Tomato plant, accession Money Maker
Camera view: vertical (180 deg); turntable rotation: 30 degrees
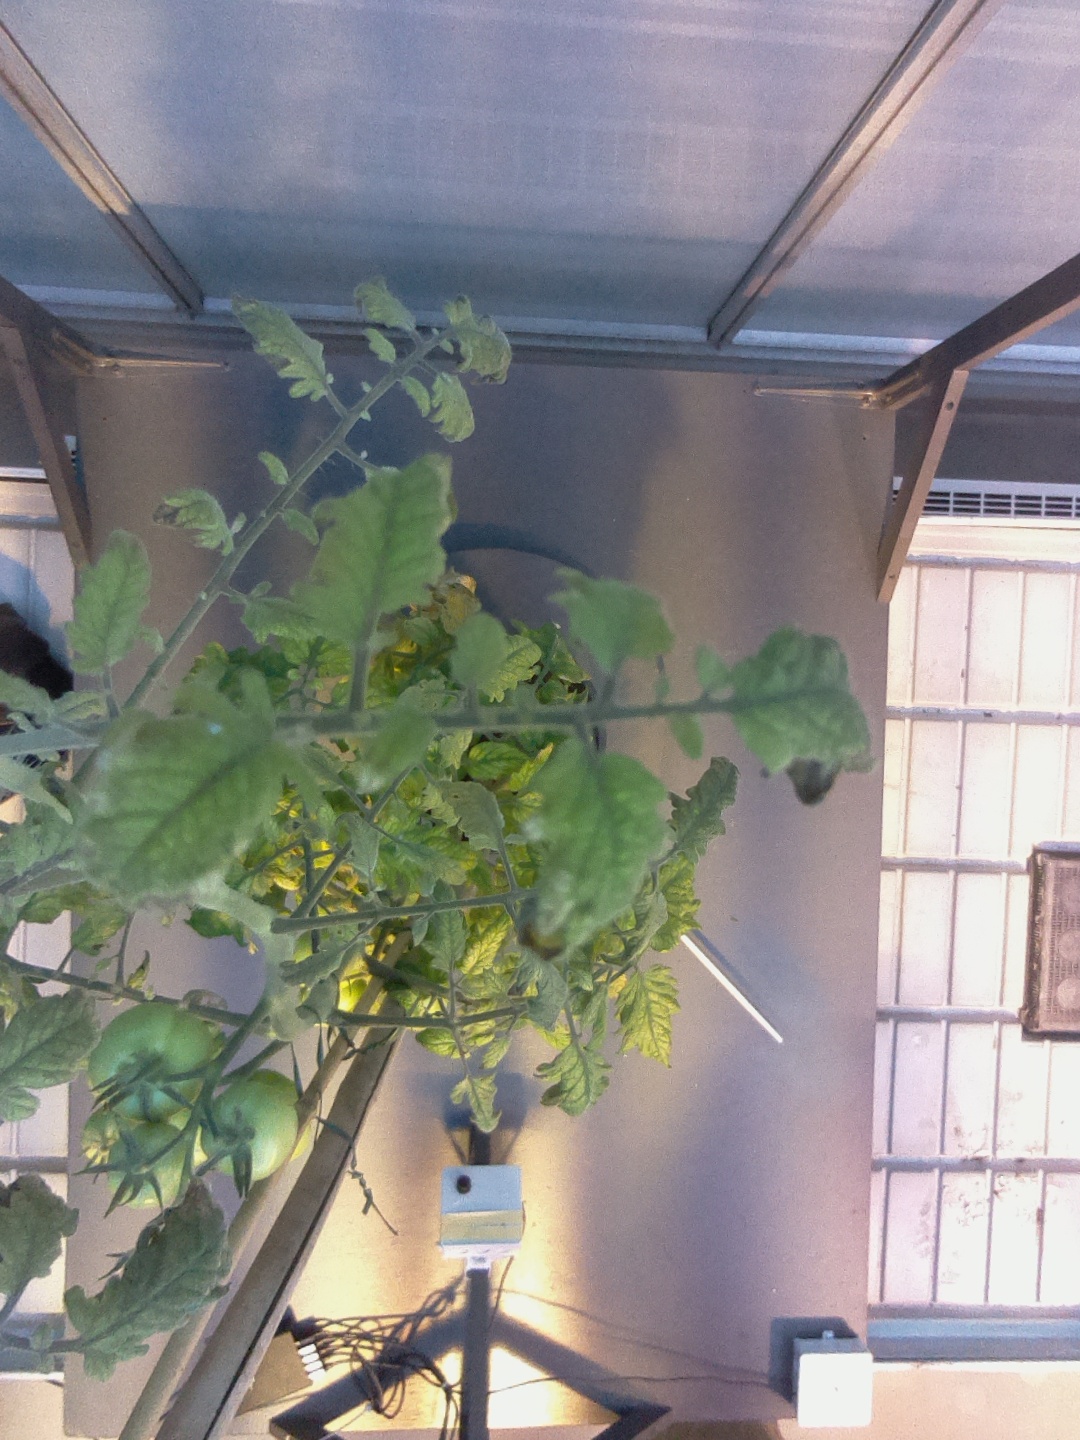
BBCH growth stage 78: 80% -90% of final fruit size